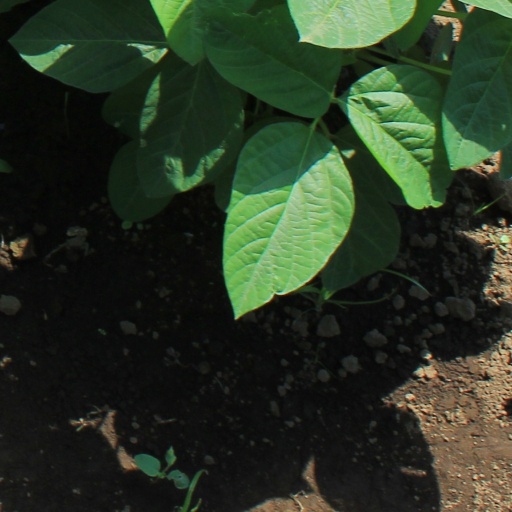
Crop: soybean